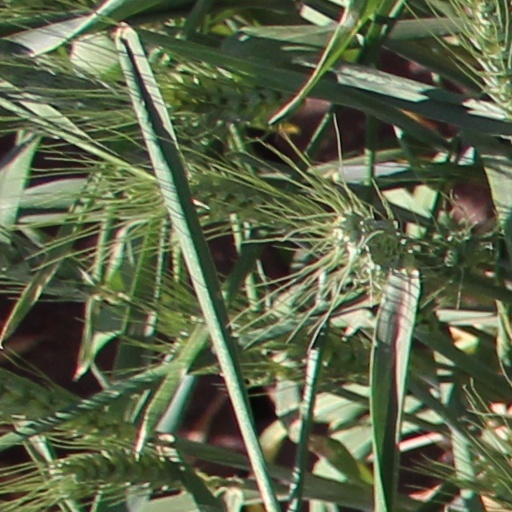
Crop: wheat